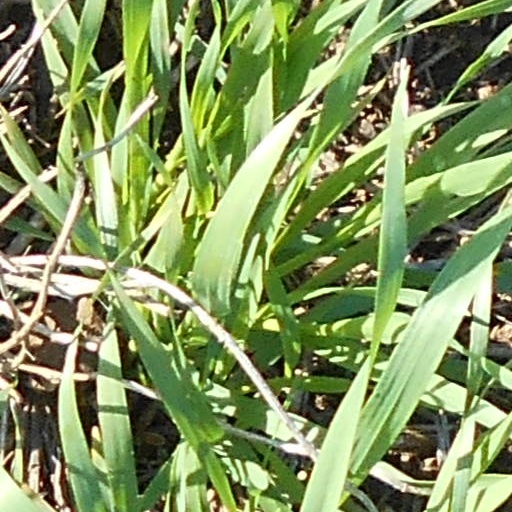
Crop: wheat